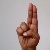
The image shows a hand gesture representing the letter 'U' in Indian Sign Language.